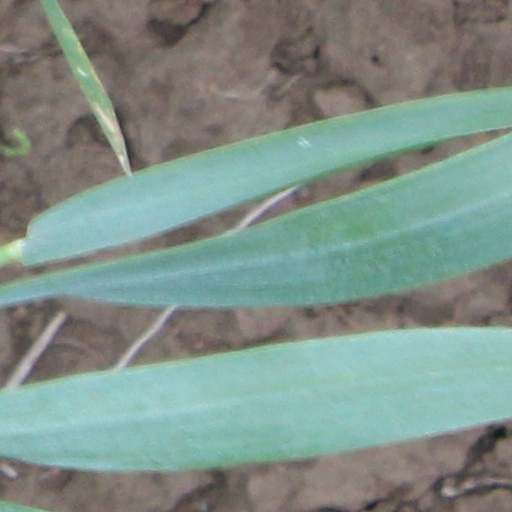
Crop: wheat